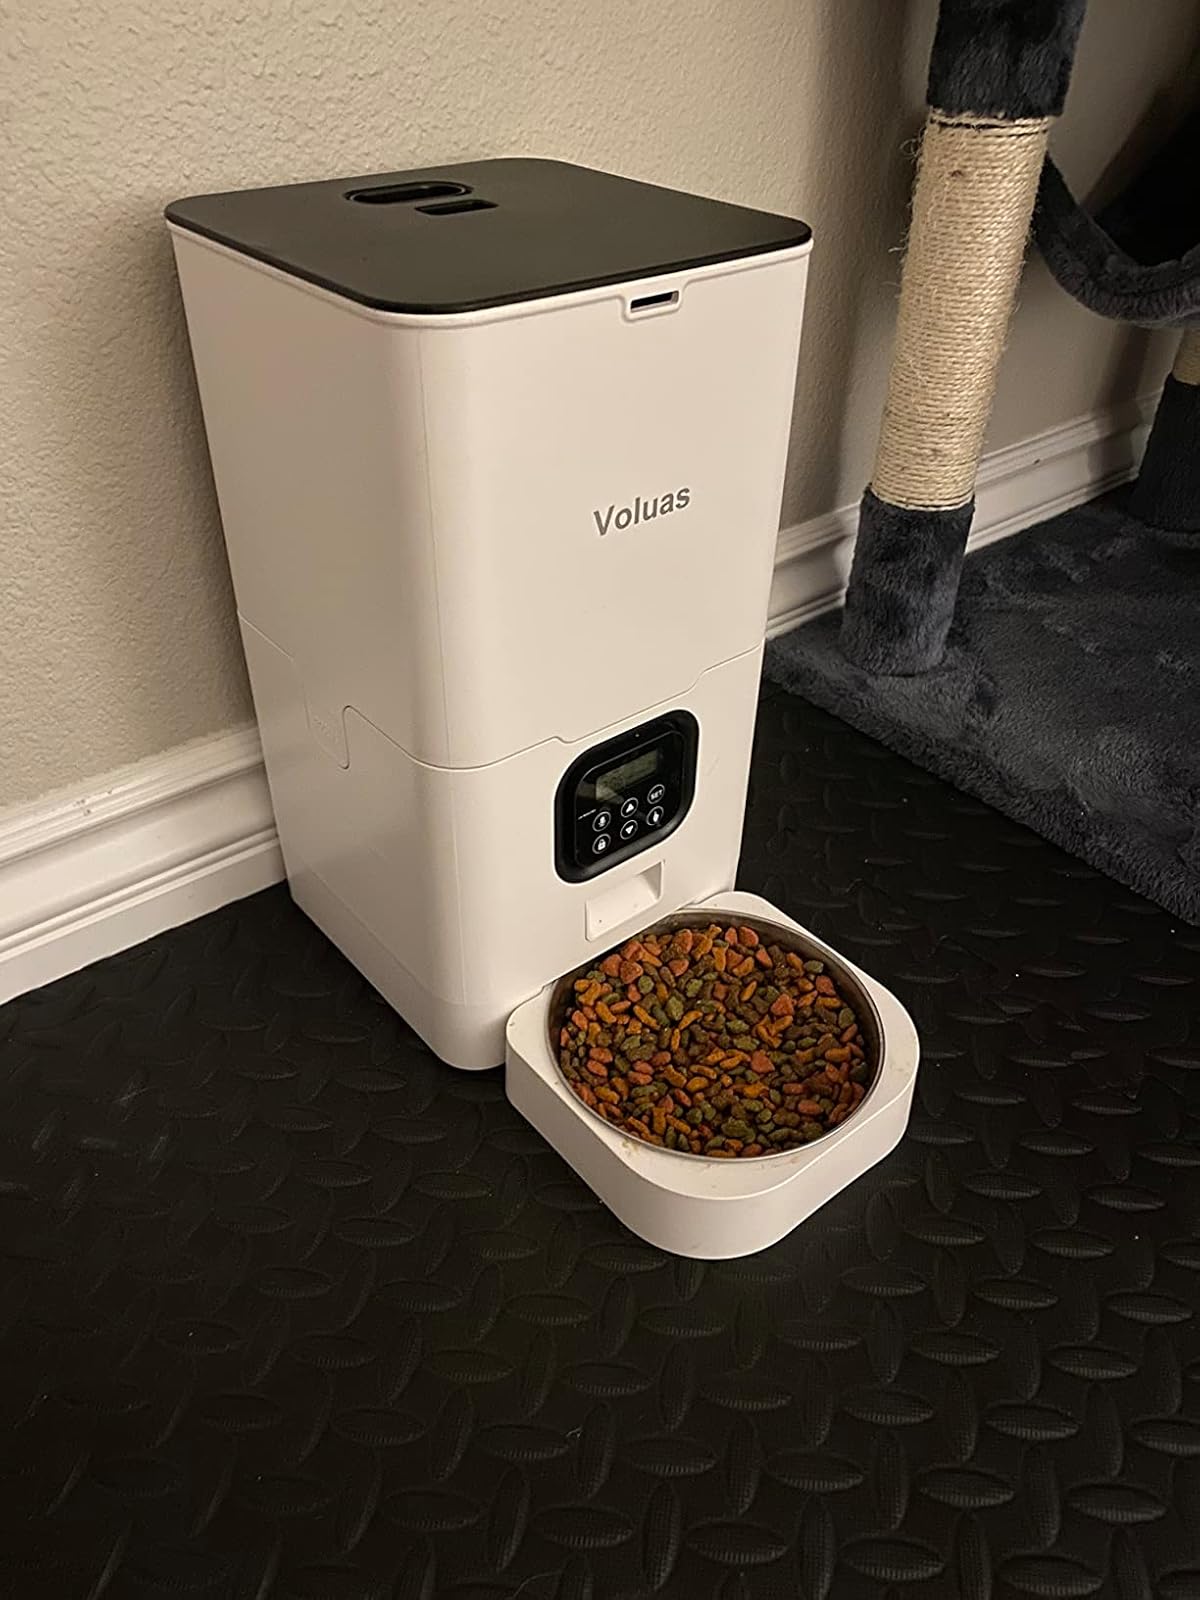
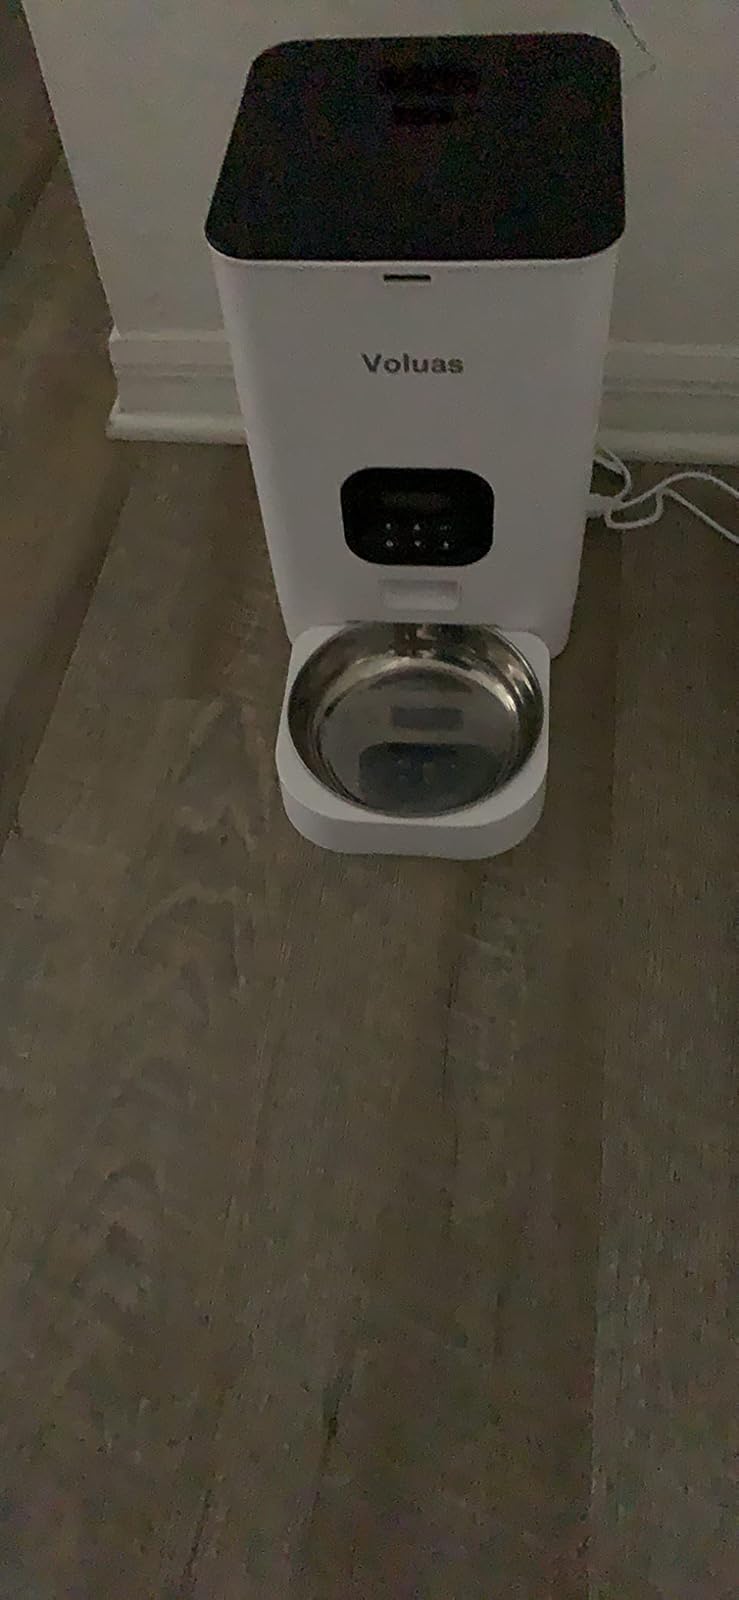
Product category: items_feeder
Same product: yes